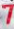
Number: 7